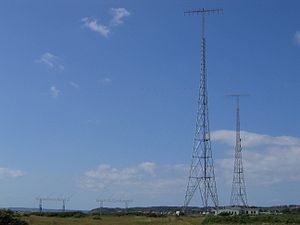
Kalundborg Radiofonistation
Begge Kalundborg langbølgesenders 118 meter høje sendermaster, som de så ud fra 1954
Kalundborg Radiofonistation har landsdækkende radiosendere for lang- og mellembølge på halvøen Gisseløre ved Kalundborg. Desuden har stationen lokale hjælpesendere og en landsdækkende reservesender, der kan arbejde på både lang- og mellembølge.